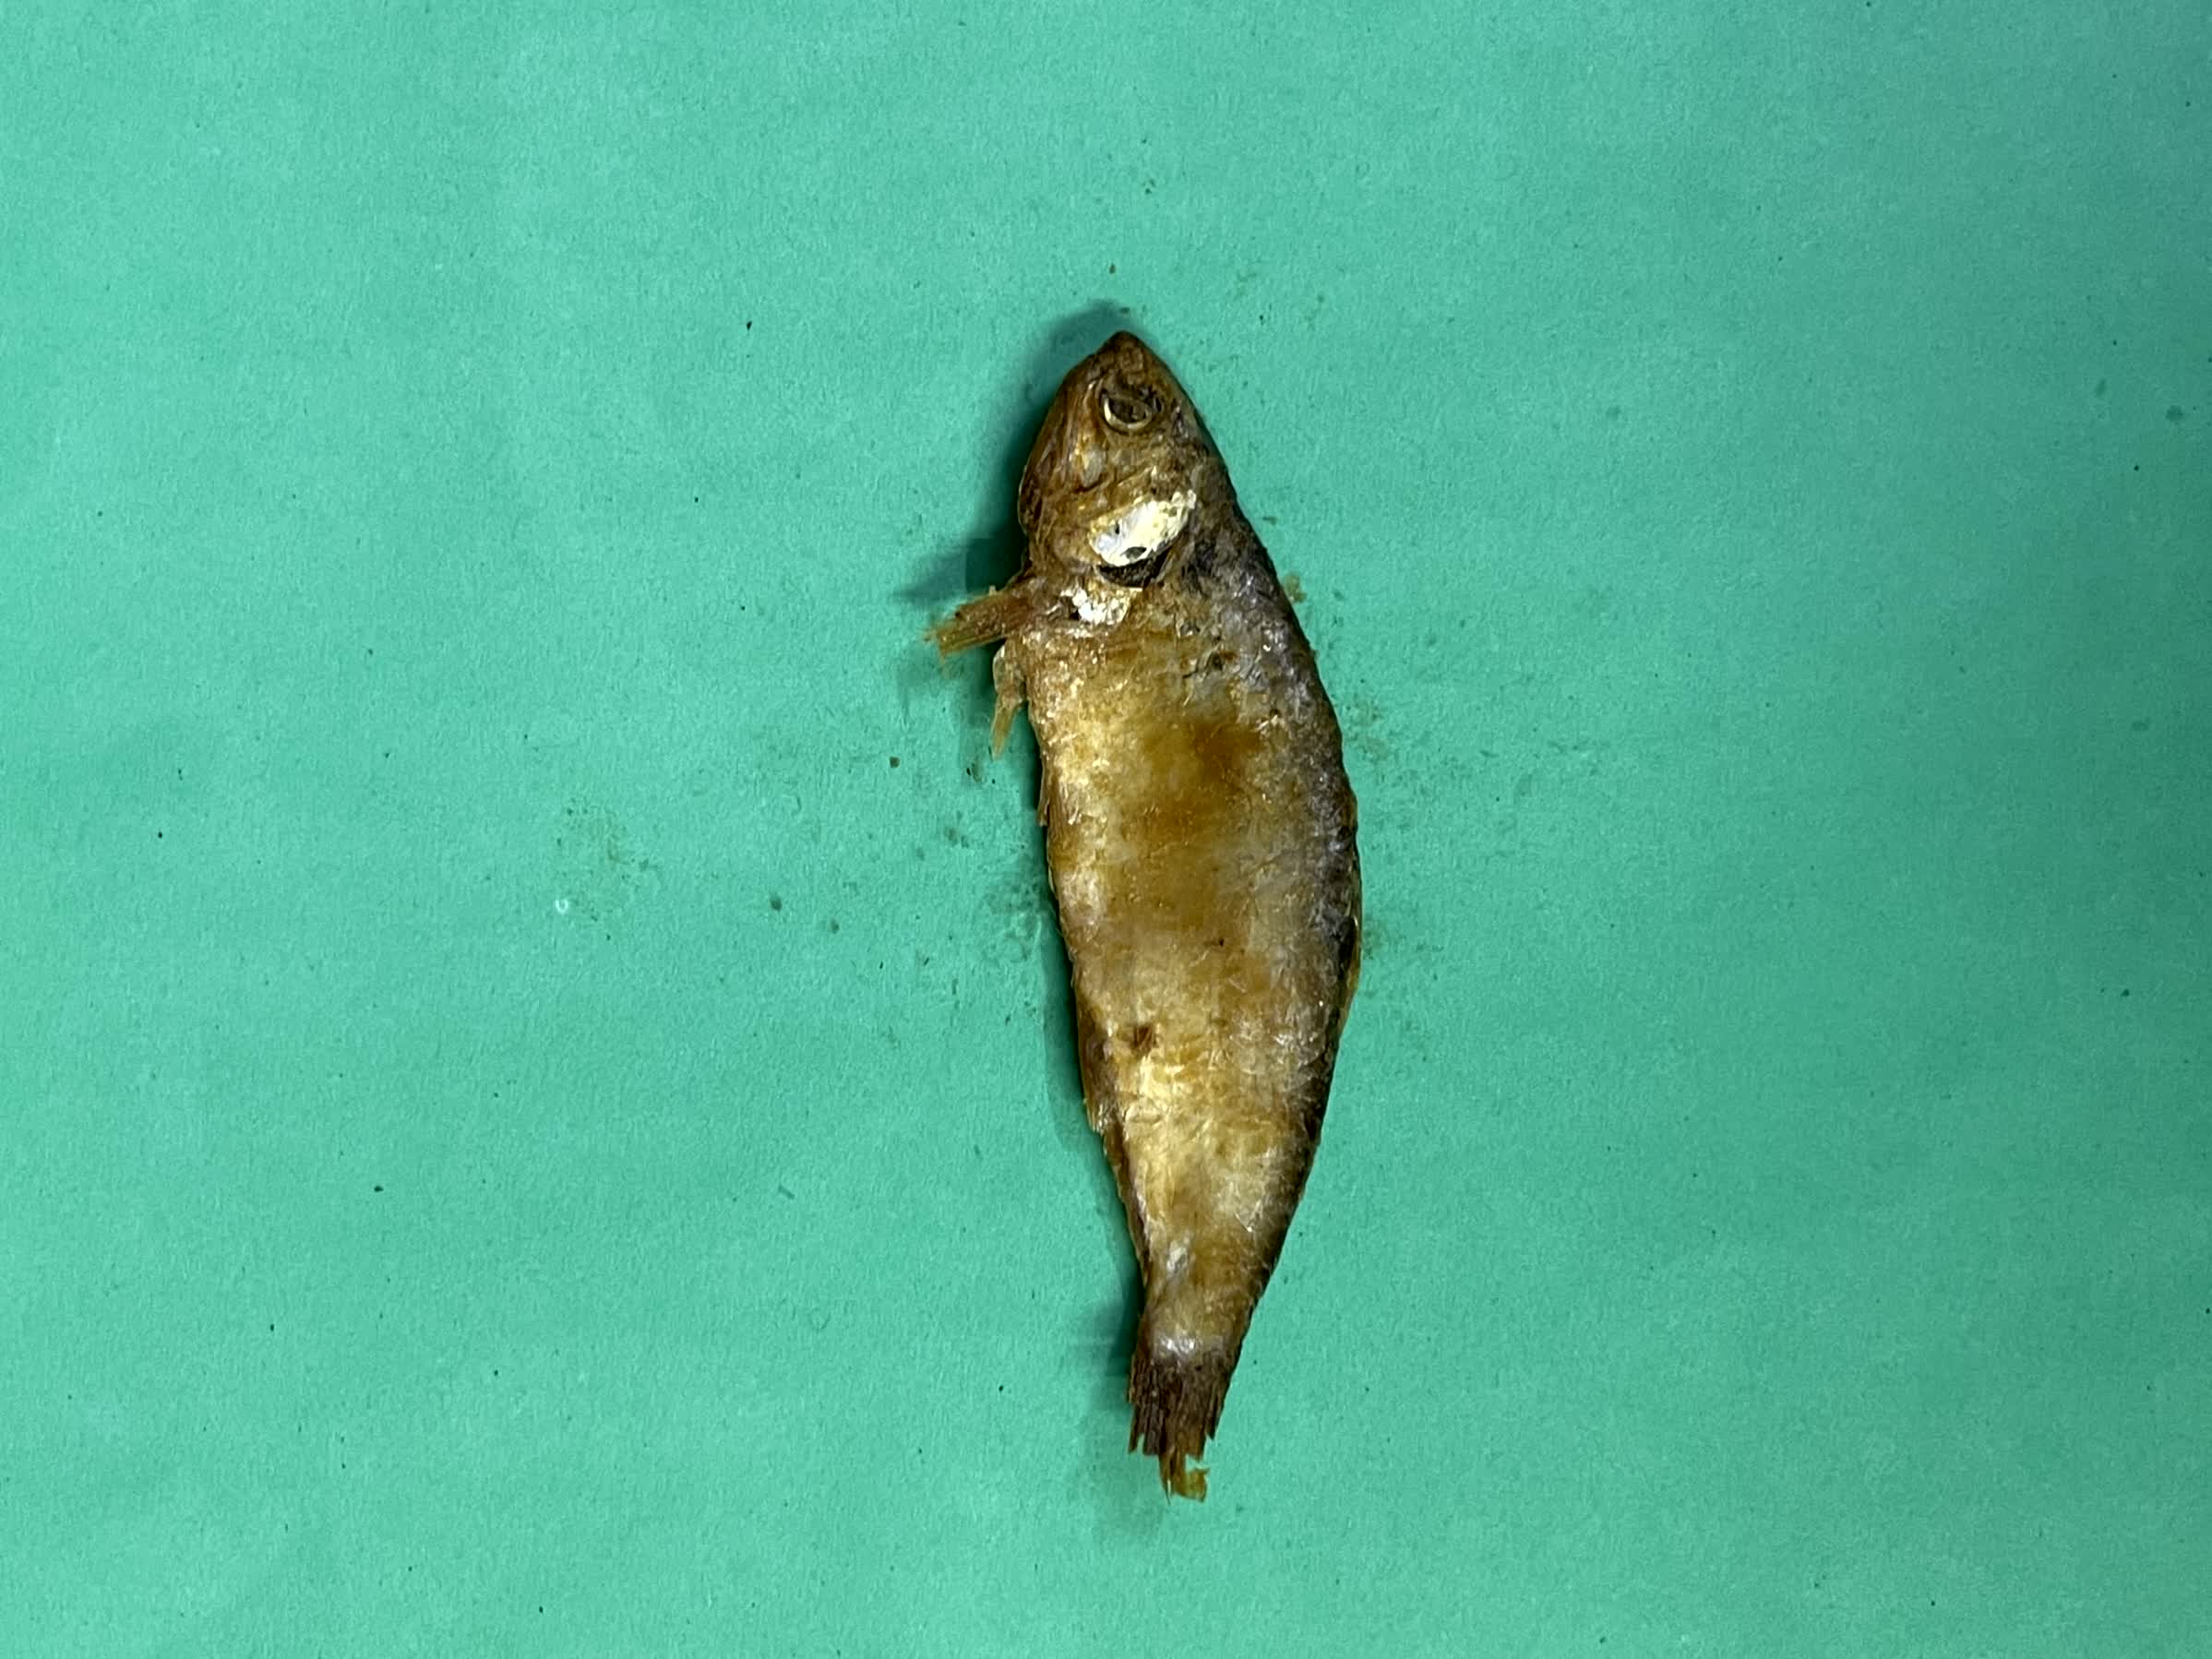
Species: Bashpata